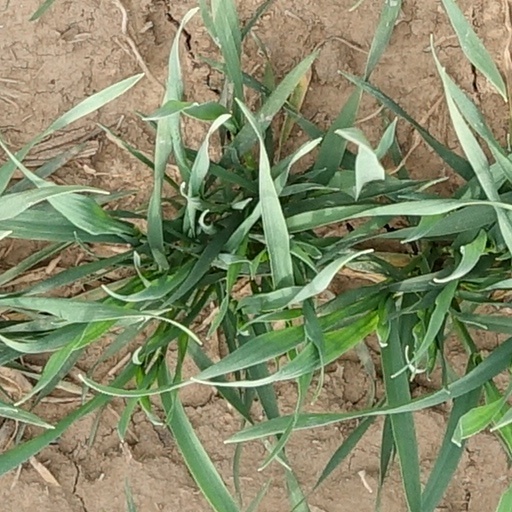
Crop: wheat